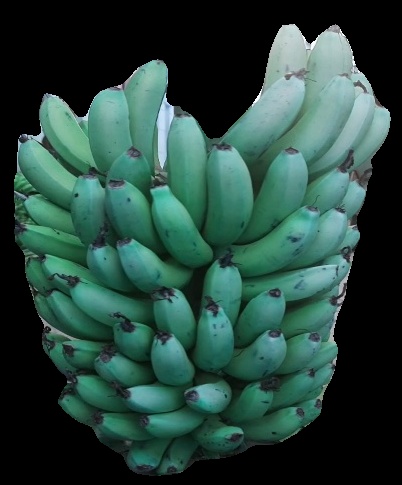
Variety: pachbale
Grade: grade2